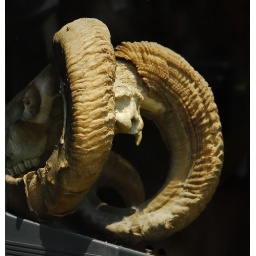
Ram skull in a window of a tavern. The back of the skull was facing the street and looked a lot like a human skull.